Sanctuary of Atotonilco

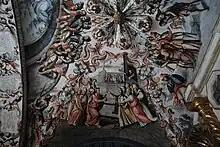
Section of the ceiling in main nave

In the next section there is a representation of Jesus in the house of Caiaphas. Seventy two judges try Jesus with Pontius Pilate on the side in the balcony. On the north side, Pilate appears again but the Jewish judges stay outside the Roman magistrate's house because they are observing Passover. The south side presents Pilate presenting Jesus and Barabbas and asking to choose whom to release. On the east side is a scene with Jesus being flogged while tied to a post. On the south wall, there is a Neoclassical altarpiece of stone with gold leaf. This contains an image of Christ tied to a post and bearing the marks of being flogged. This is called the Señor de la Columna.